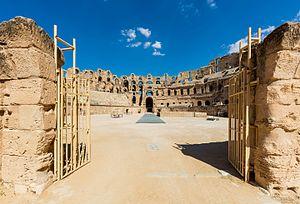
Amphithéâtre d'El Jem, Tunisie This is a photo of the protected monument identified by the ID 53-3 in Tunisia.
L'amphithéâtre d'El Jem, aussi appelé Colisée de Thysdrus, est un amphithéâtre romain situé dans l'actuelle ville tunisienne d'El Jem, l'antique Thysdrus de la province romaine d'Afrique.